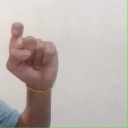
अक्षर: इ